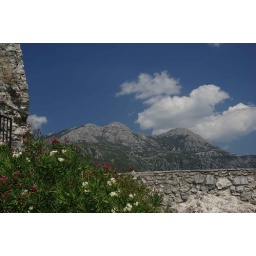
Mediterrane flowers, rocks, walls and clouds in Herceg Novi, Montenegro